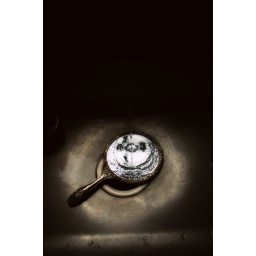
I took this in the sink , though the close up shots of the water going down on the mirror looked weird